List of oceanographic institutions and programs

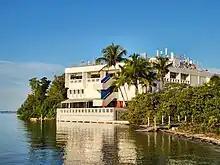
The Marine Science Center at the Rosenstiel School of Marine, Atmospheric, and Earth Science at the University of Miami in the United States

This is a list of oceanography institutions and programs worldwide. Oceanographic institutions and programs are broadly defined as places where scientific research is carried out relating to oceanography. This list is organized geographically. Some oceanographic institutions are standalone programs, such as non-governmental organizations or government-funded agencies. Other oceanographic institutions are departments within colleges and universities. While oceanographic research happens at many other departments at other colleges and universities, such as Biology and Geology departments, this list focuses on larger departments and large research centers specifically devoted to oceanography and marine science. Aquaria are not listed here.